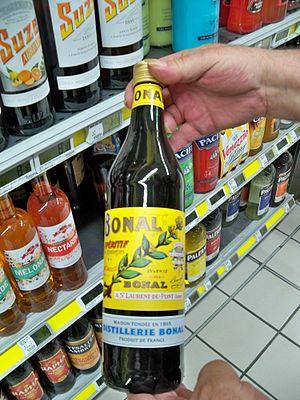
Apéritif Bonal, de Saint Laurent du Pont en Isère
Saint-Laurent-du-Pont est une commune française située, géographiquement dans le massif de la Chartreuse, administrativement dans le département de l'Isère, en région Auvergne-Rhône-Alpes et, autrefois rattachée à l'ancienne province du Dauphiné.